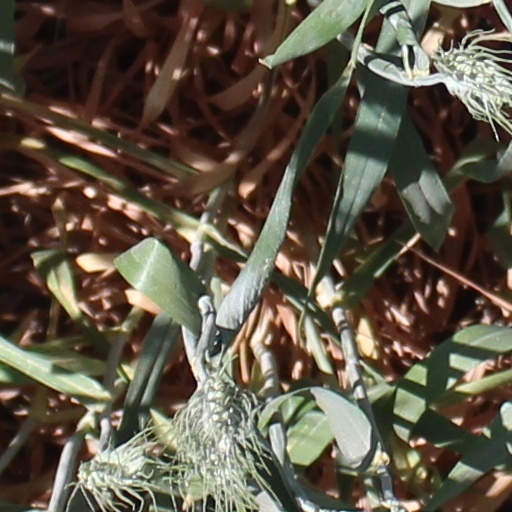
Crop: wheat